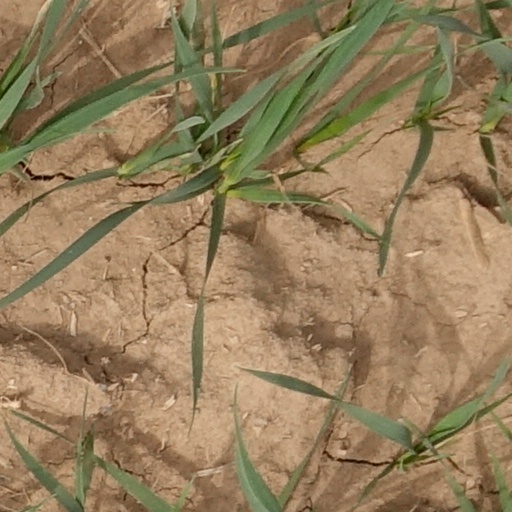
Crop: wheat